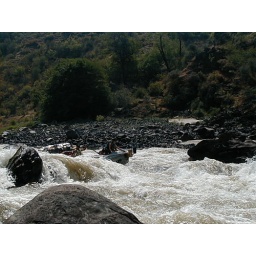
Smiley in Snowhole rapid...lower salmon river